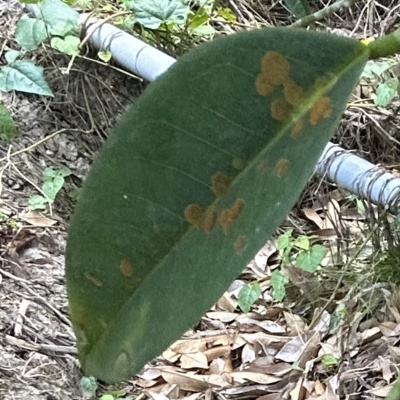
Label: Leaf_Algal